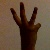
The image shows a hand gesture representing the number 6 in Indian Sign Language.